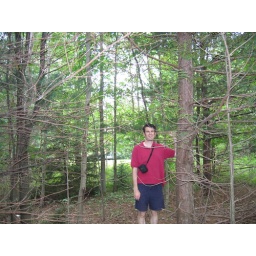
Planted this tree as a sapling when I was in cub scouts